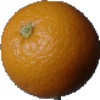
Label: orange